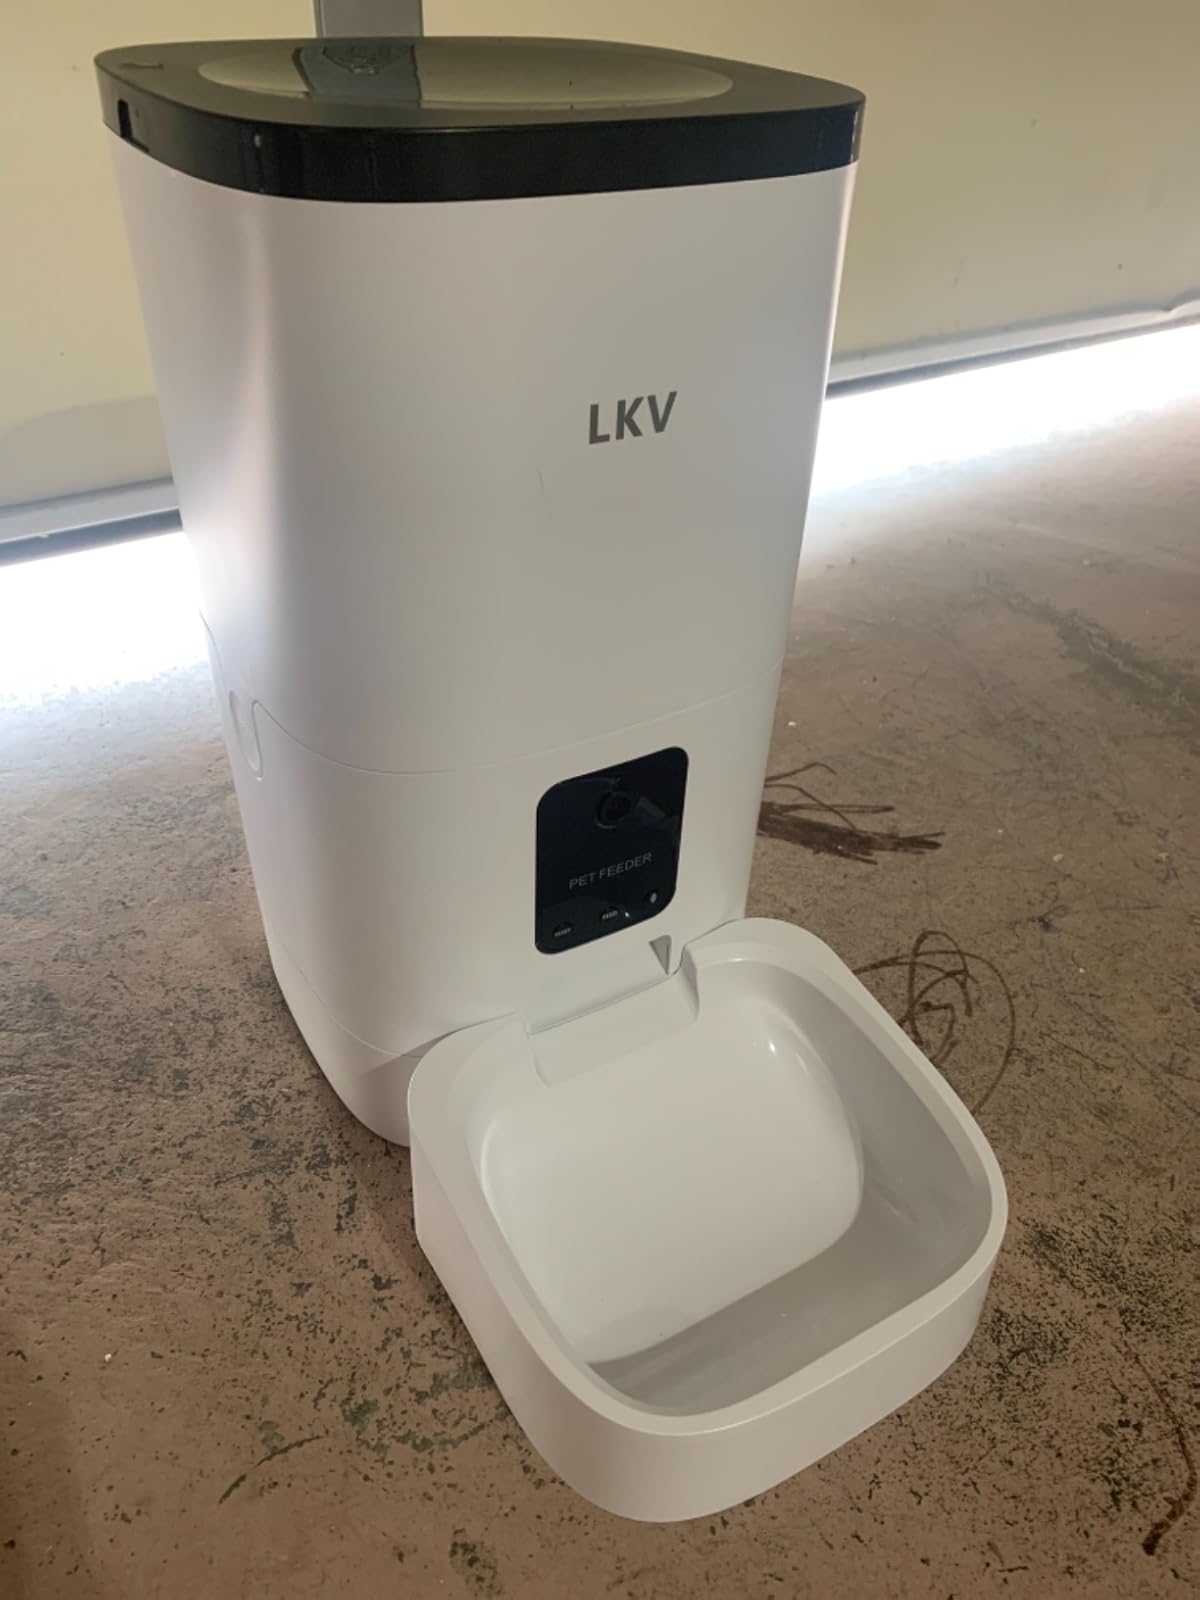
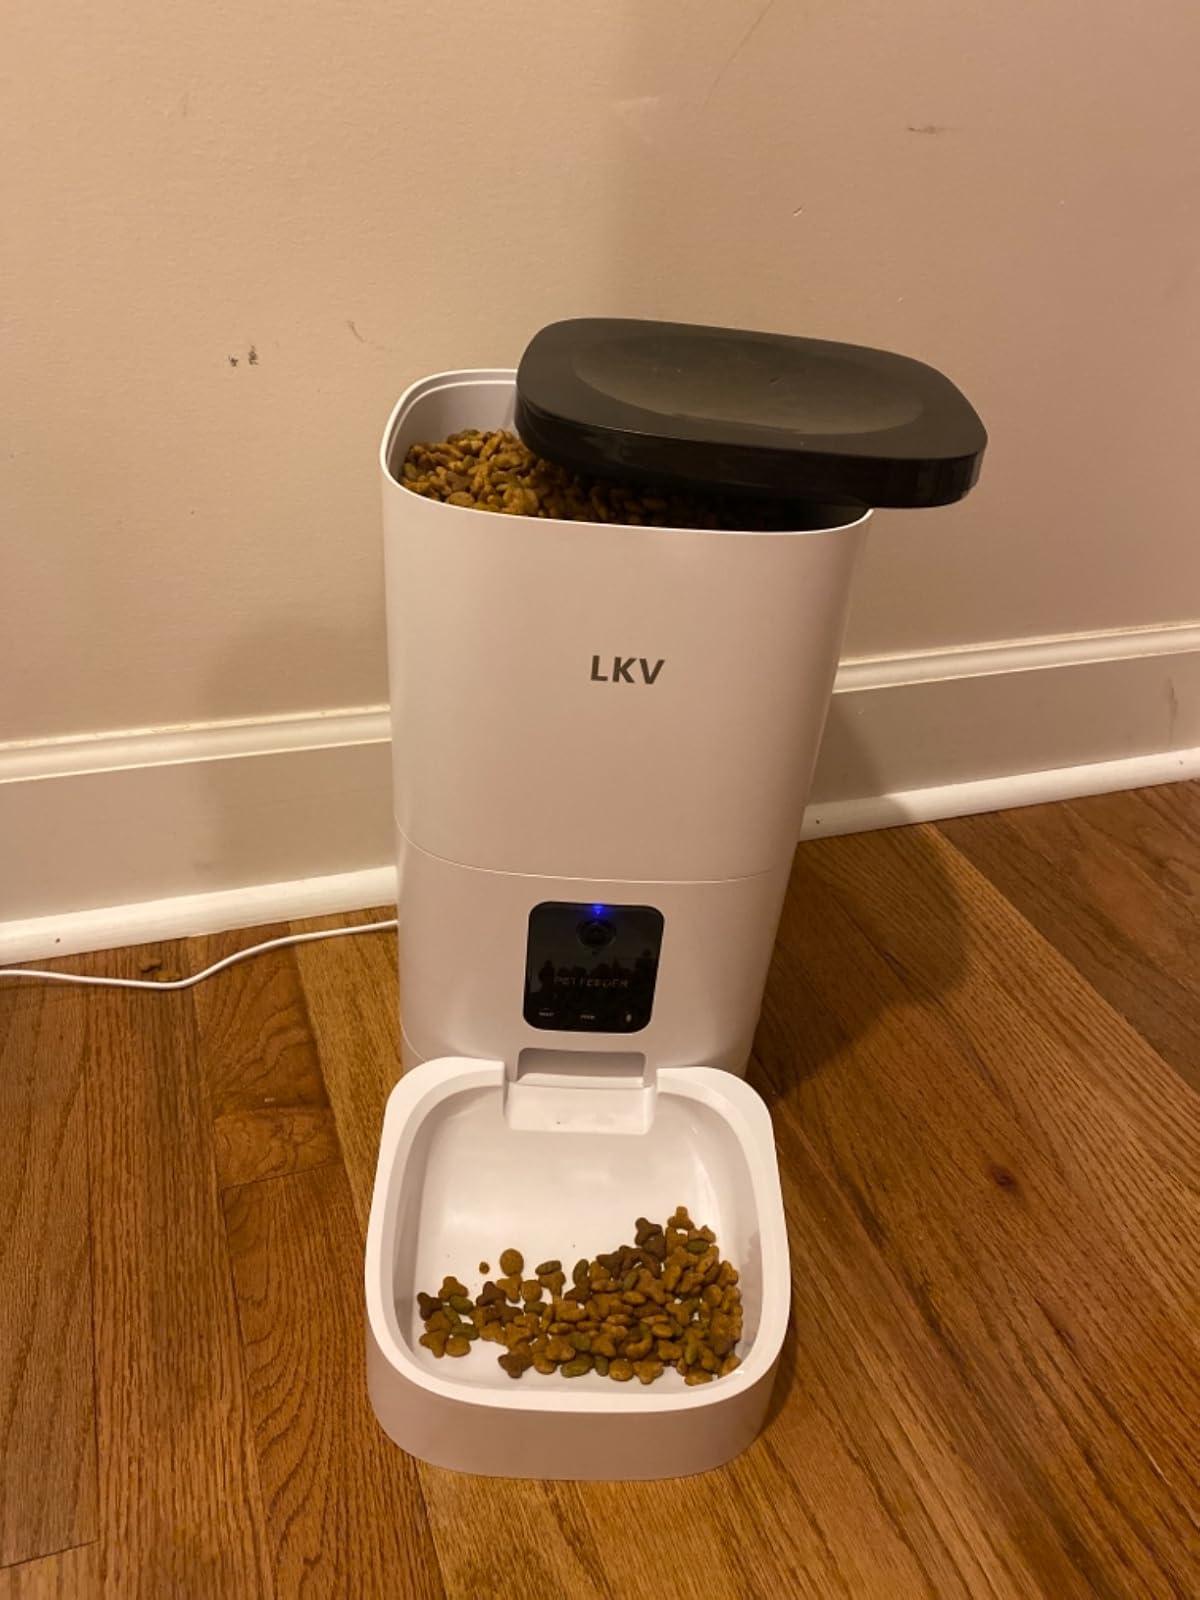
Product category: items_feeder
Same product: yes